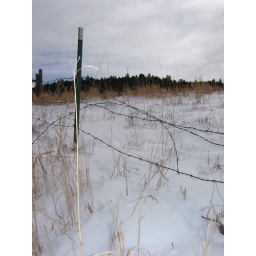
barbed wire fencing around pasture